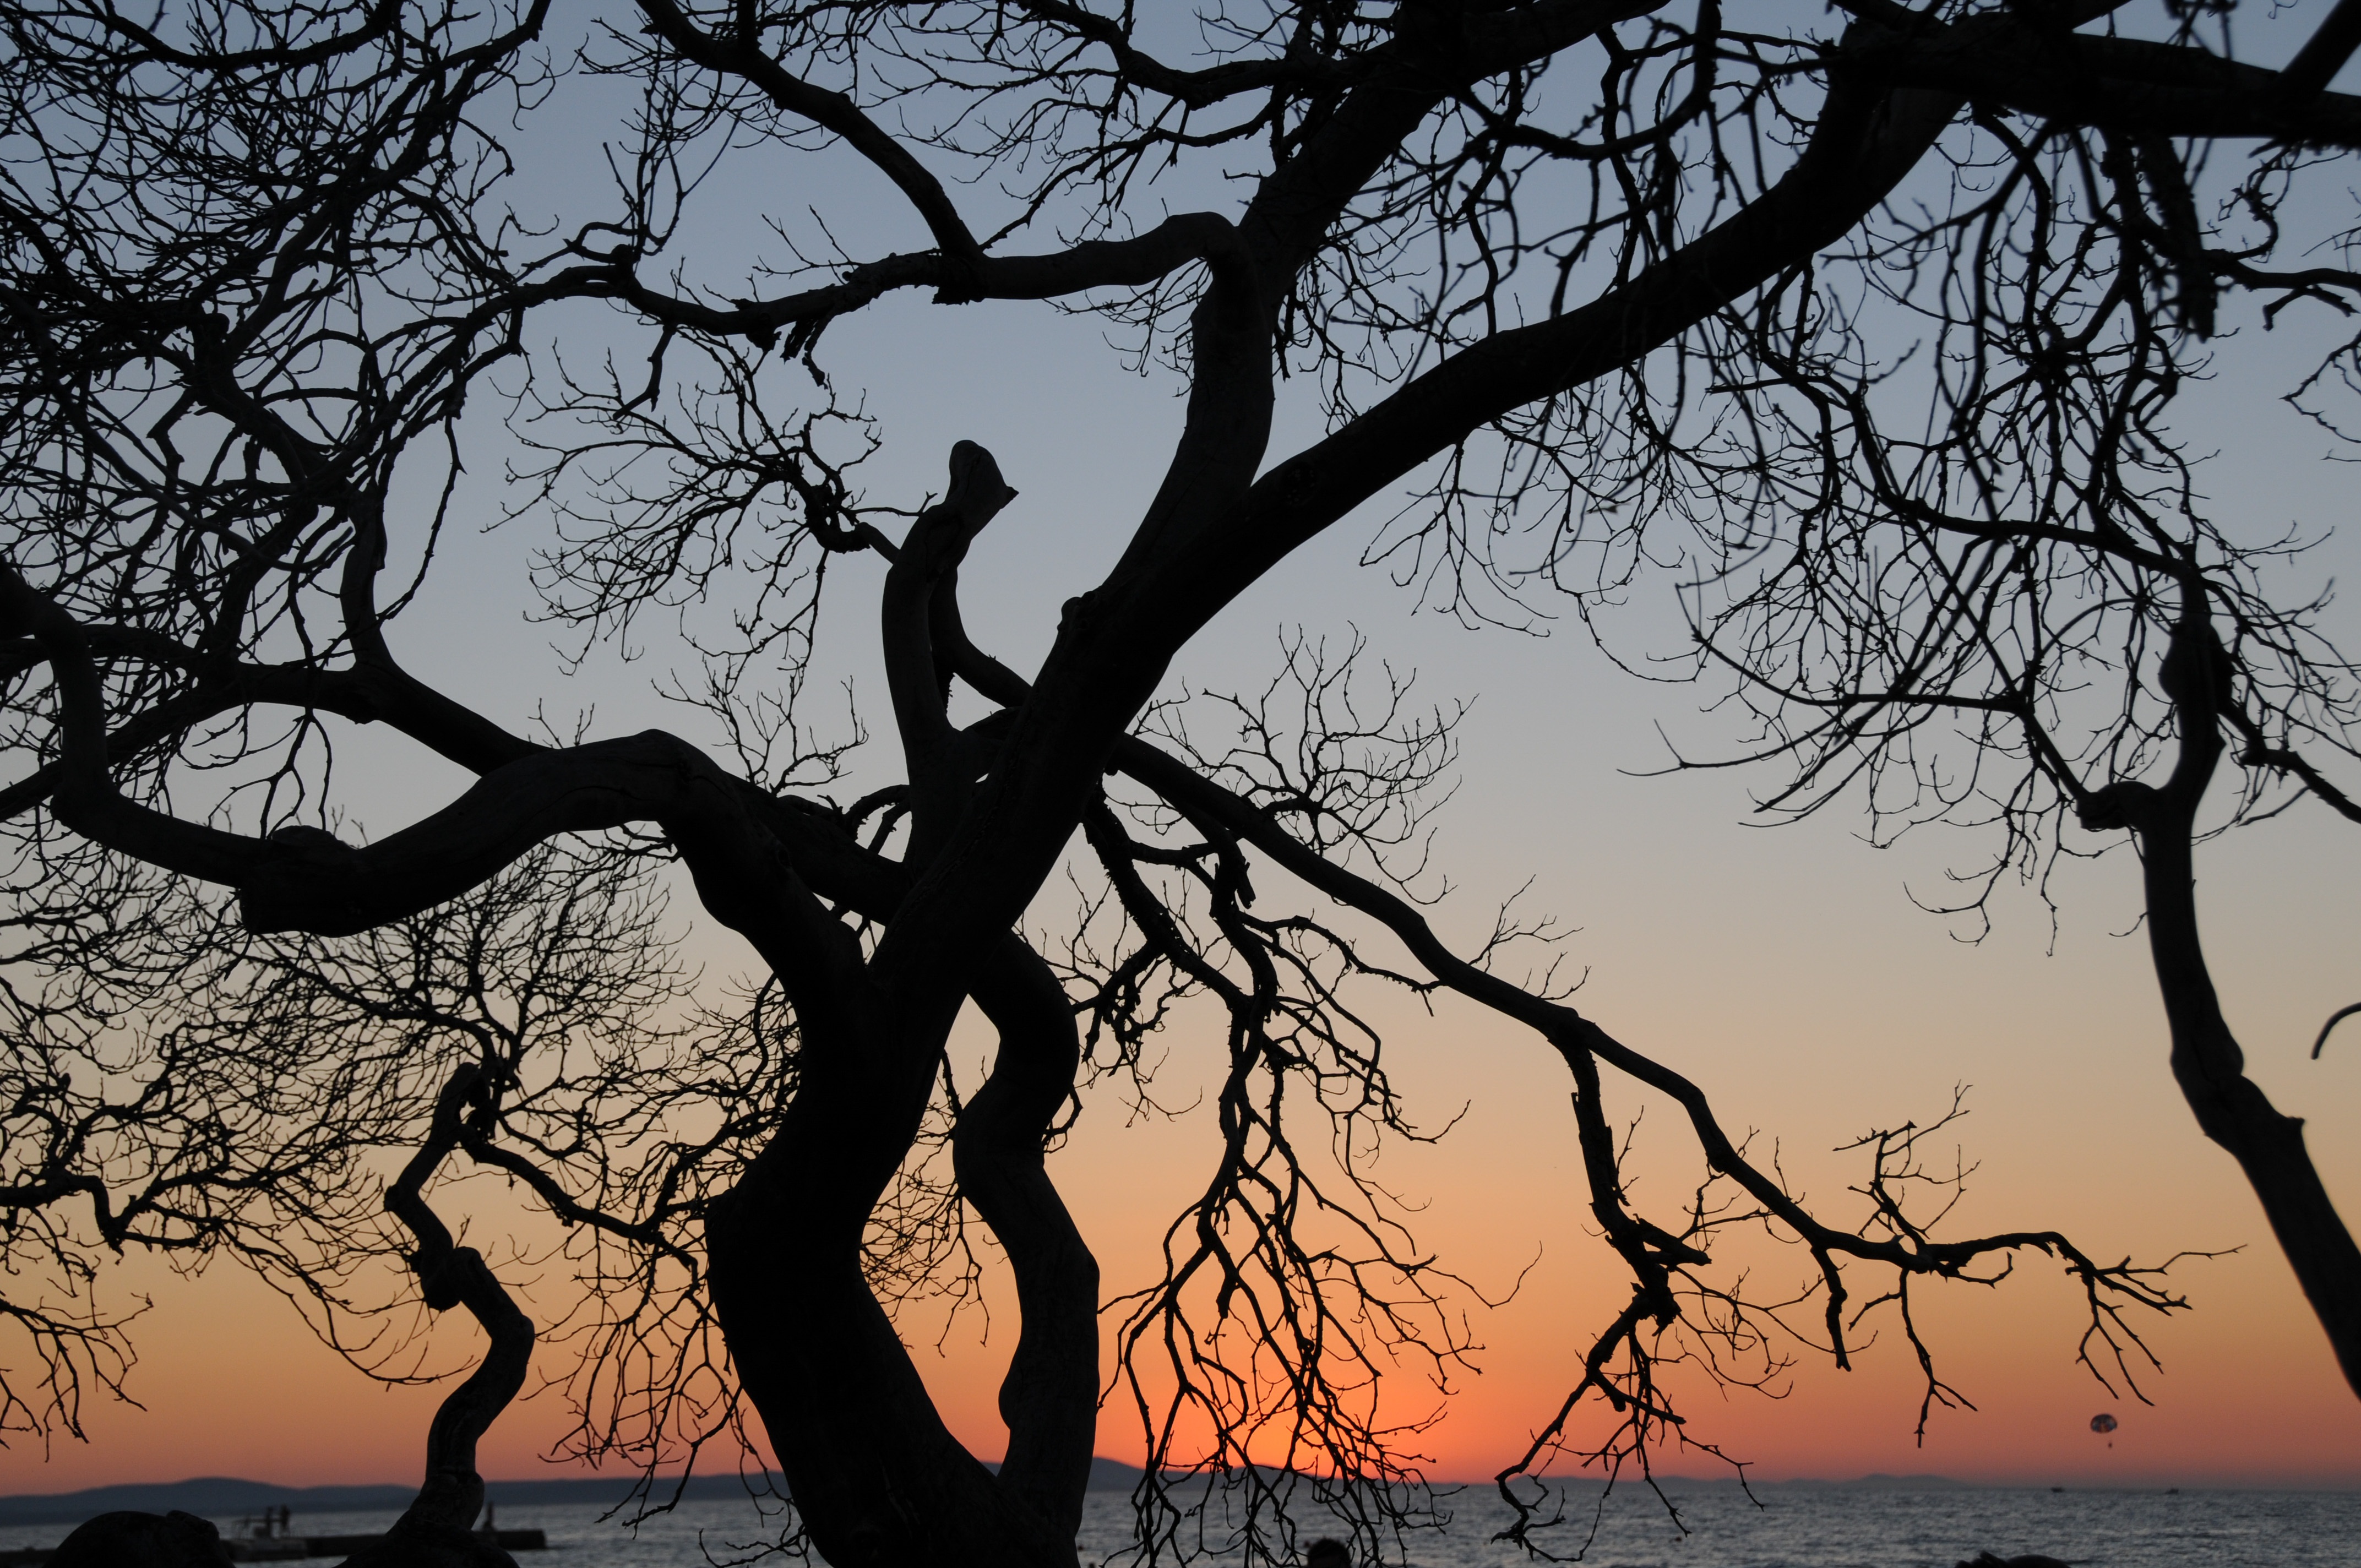
tree, nature, branch, silhouette, plant, sunrise, sunset, morning, flower, dry, dusk, contrast, branches, back light, woody plant